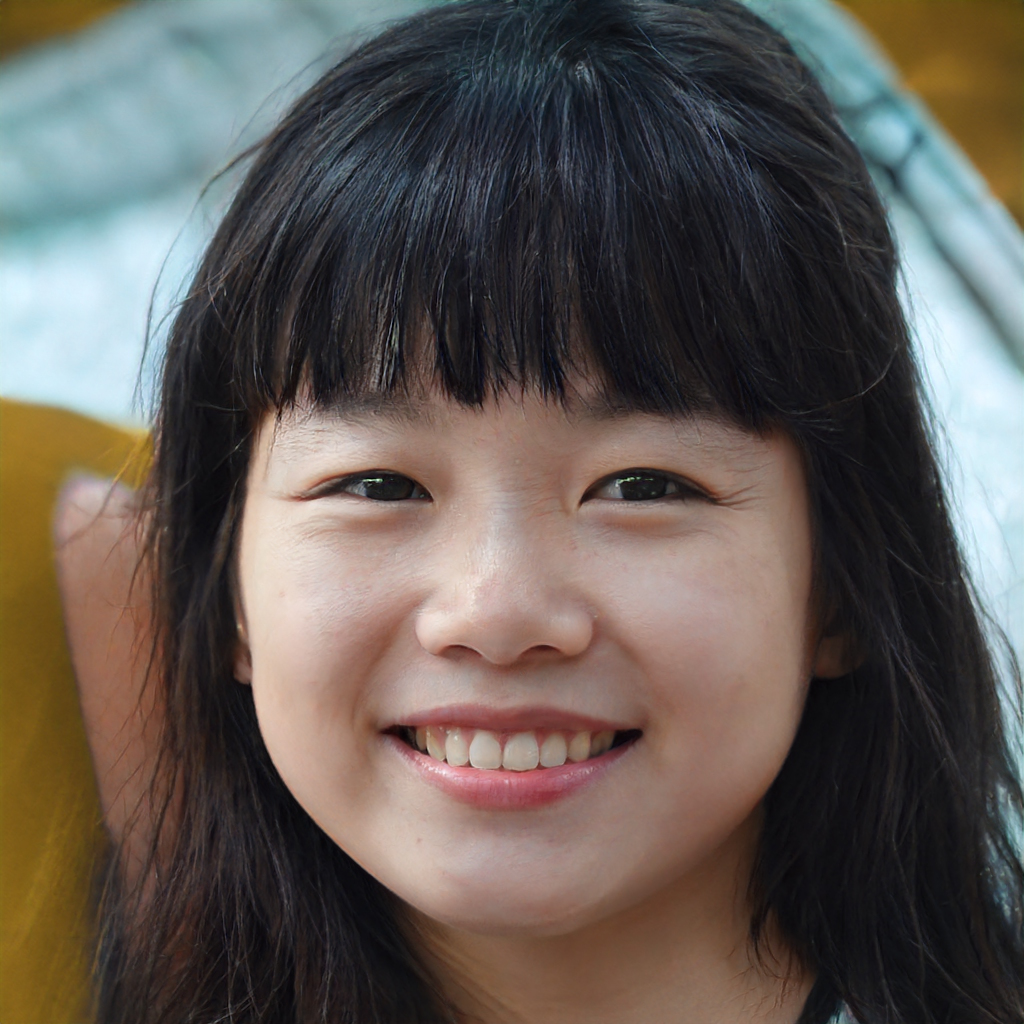
Portrait style: Real Portrait